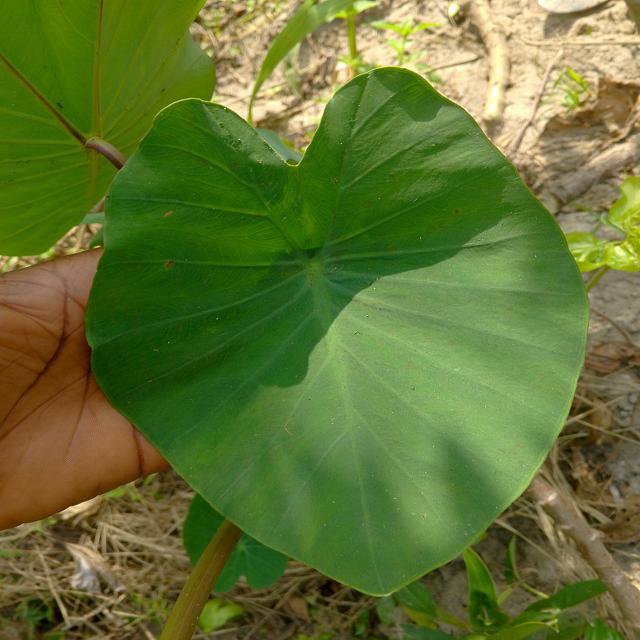
Label: Early_Blight